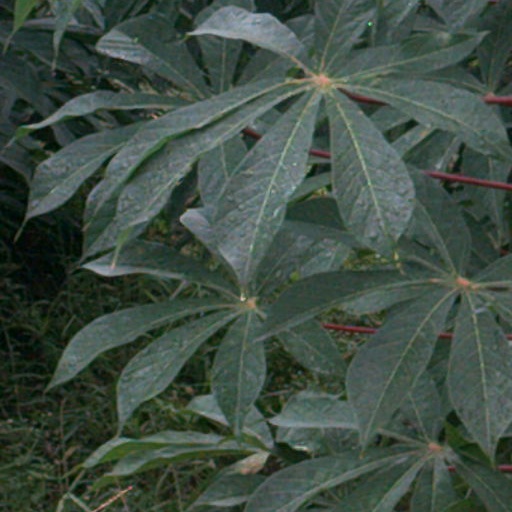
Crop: cassava